International Nurses Day

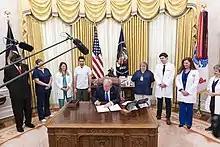
US President Donald Trump signs a proclamation in honor of National Nurses Day in May 2020

Starting in 1990, Thailand observes 21 October as National Nurses' Day (Wan Phayaban Haeng Chat). The date commemorates the birth of Srinagarindra the Princess Mother and was adopted 4 April 1990.